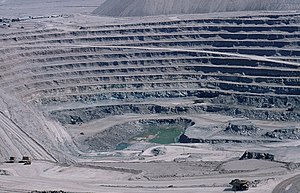
Kobber / Forekomst
Åben kobbermine (Chuquicamata) i Chile.
Kobber, opkaldt efter Cypern, er det 29. grundstof i det periodiske system, og har det kemiske symbol Cu: I sin rene form optræder dette overgangsmetal som et skinnende metal med en karakteristisk rødlig farve.